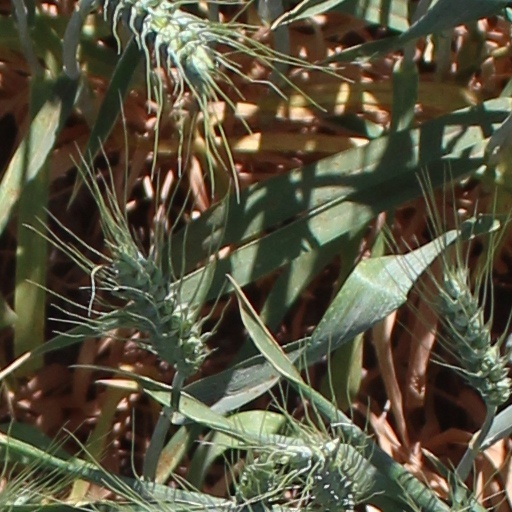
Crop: wheat